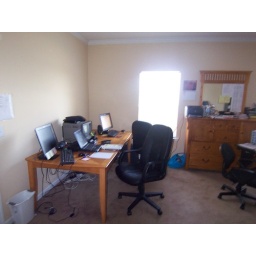
big desk for 2 in master bedroom